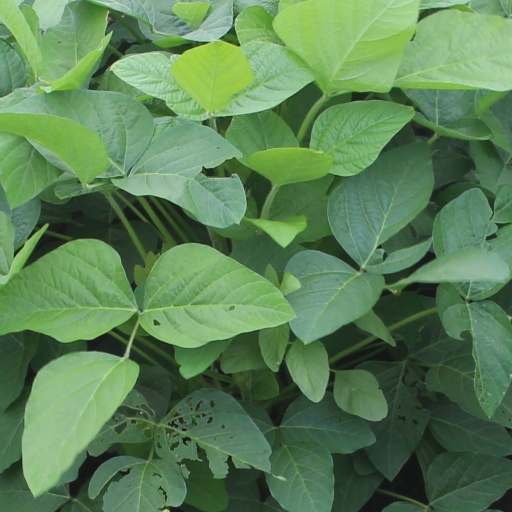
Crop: soybean